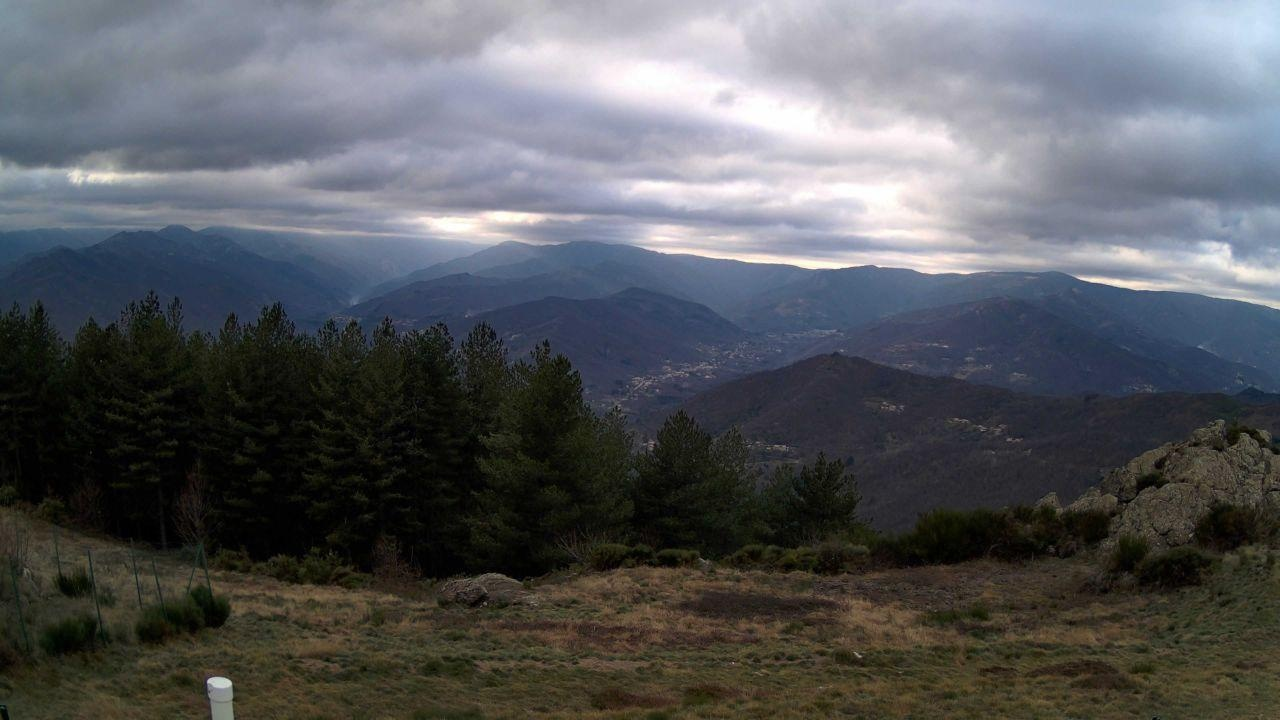
Fire: no
Smoke: yes